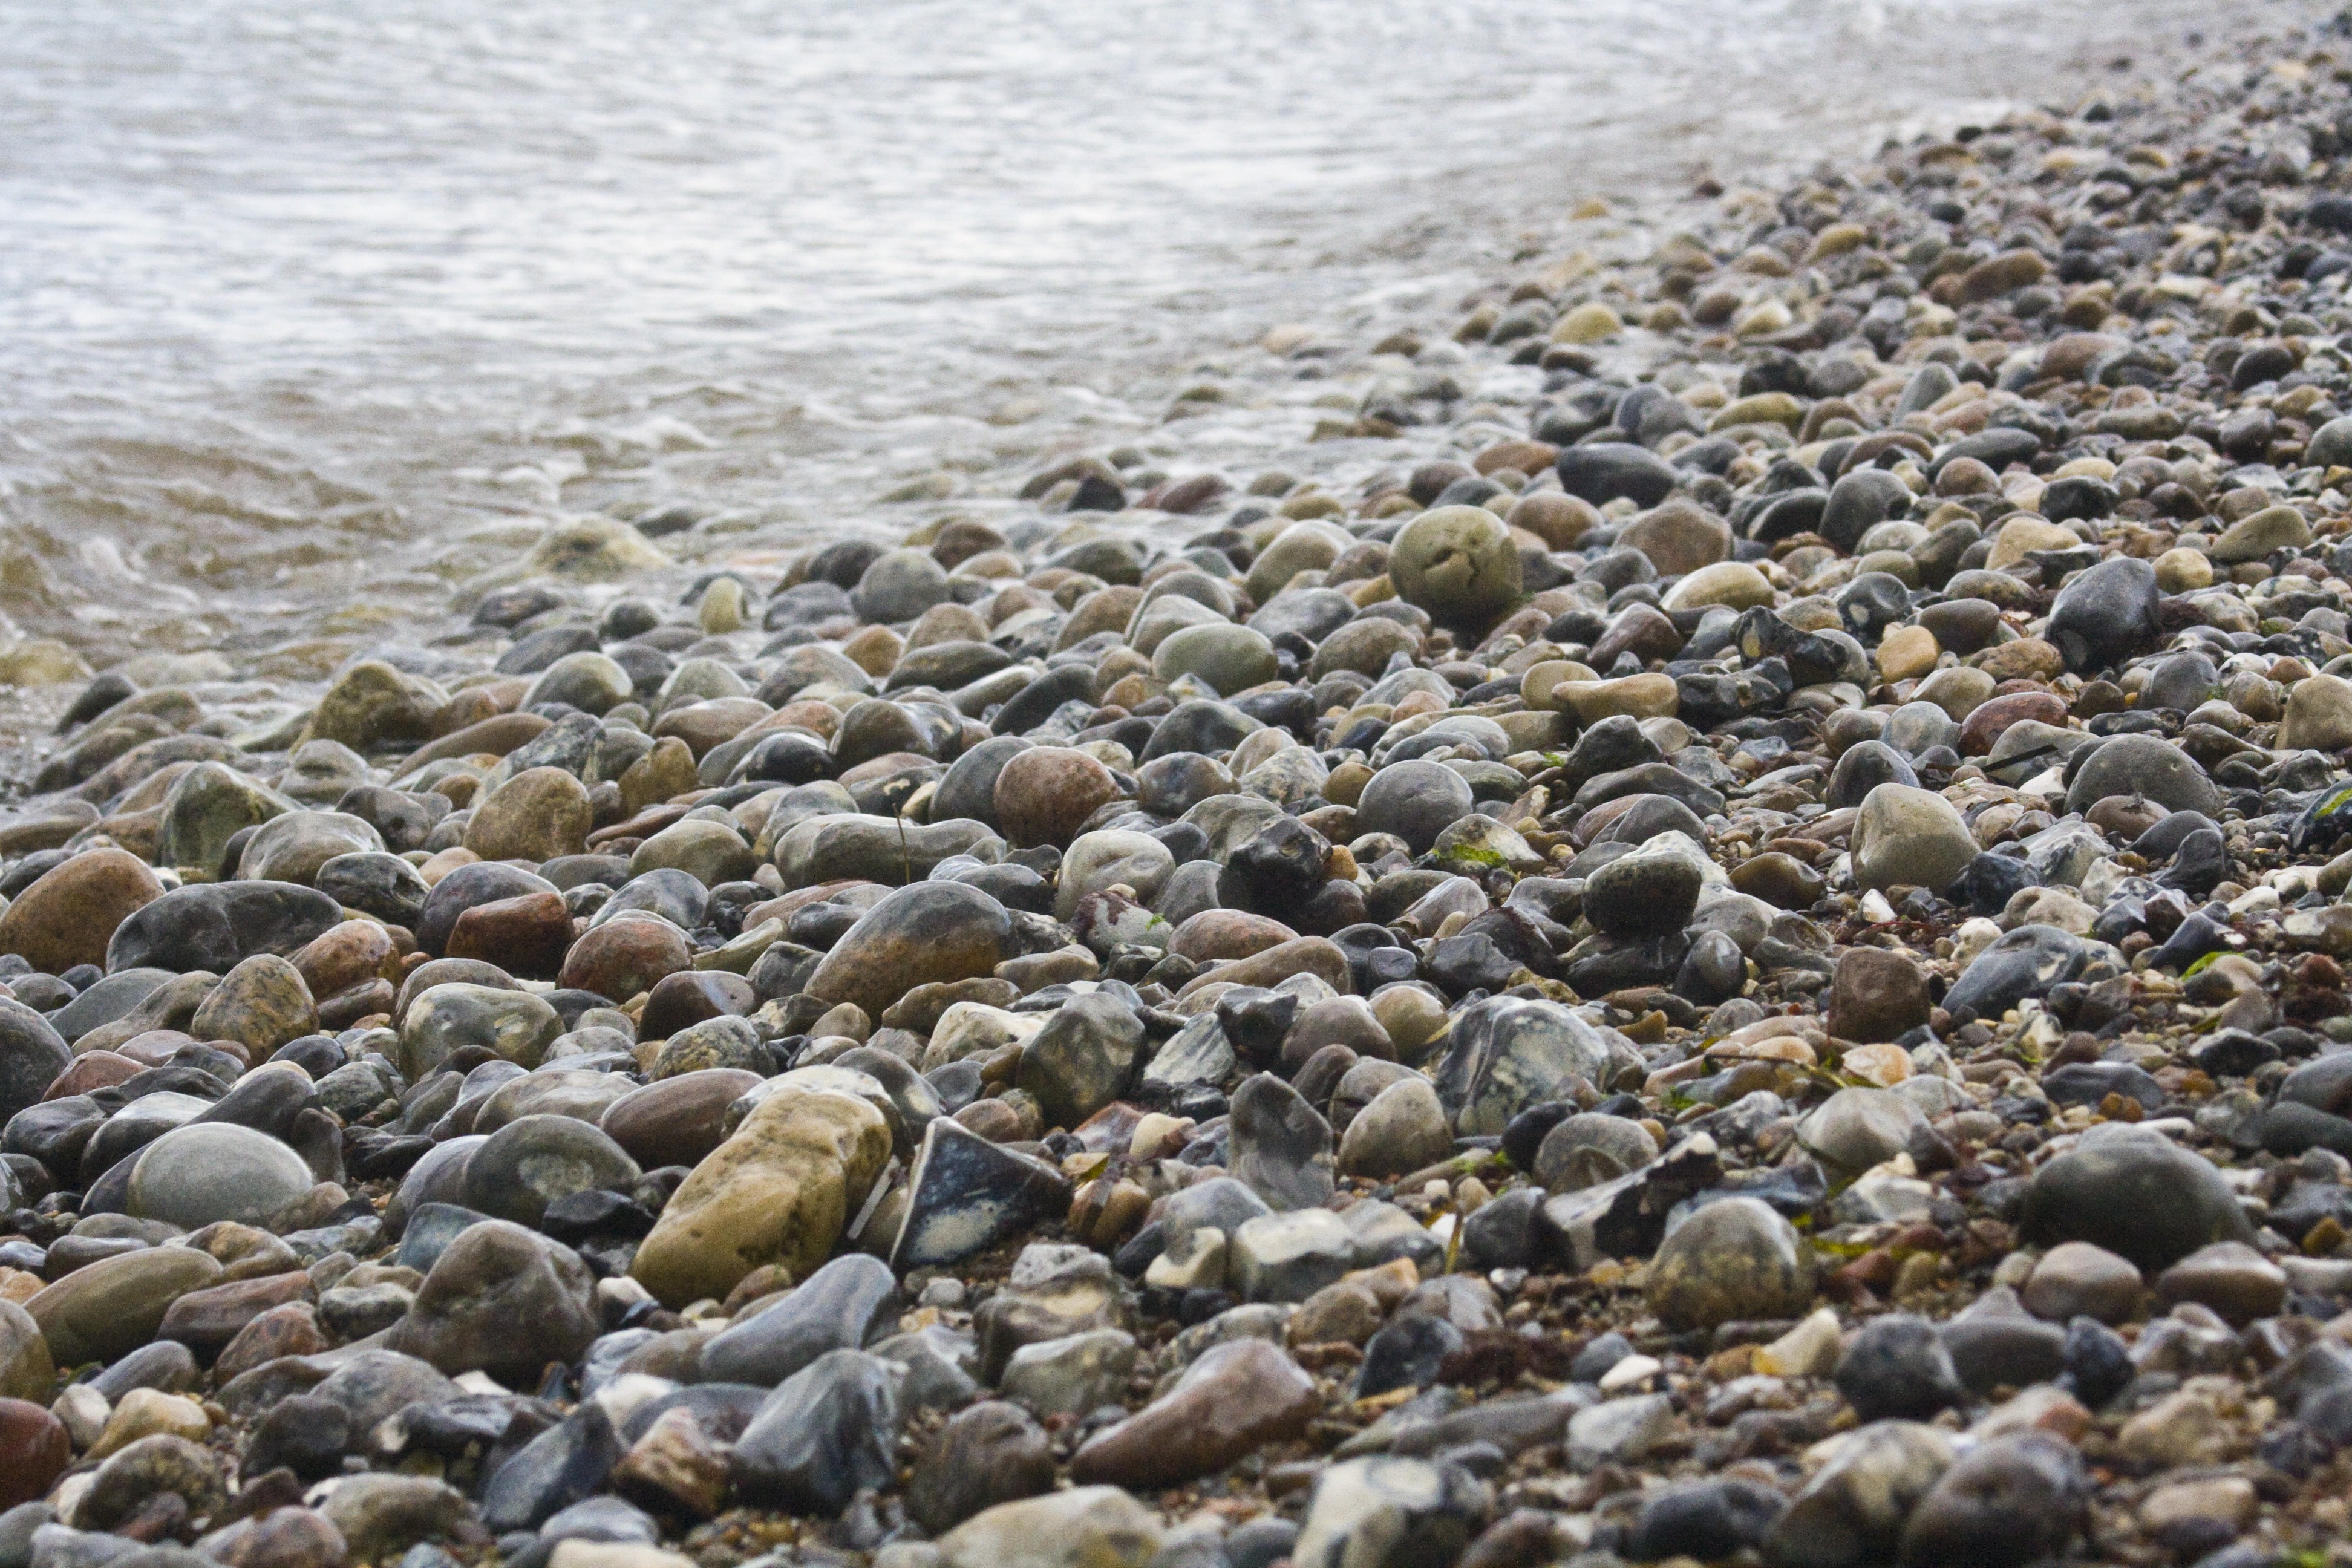
beach, sea, coast, sand, rock, shore, wet, wildlife, pebble, material, stones, background, gravel, tide pool